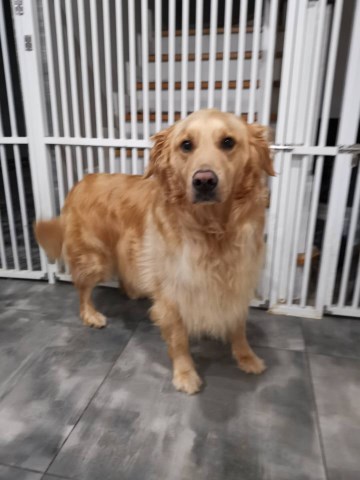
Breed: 5355-n000126-golden_retriever